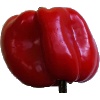
Label: Pepper Red 1